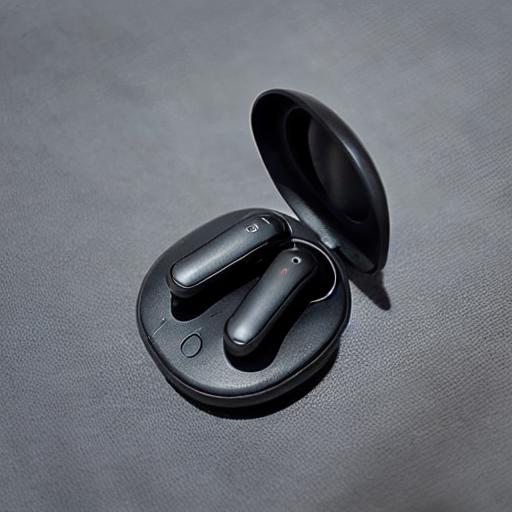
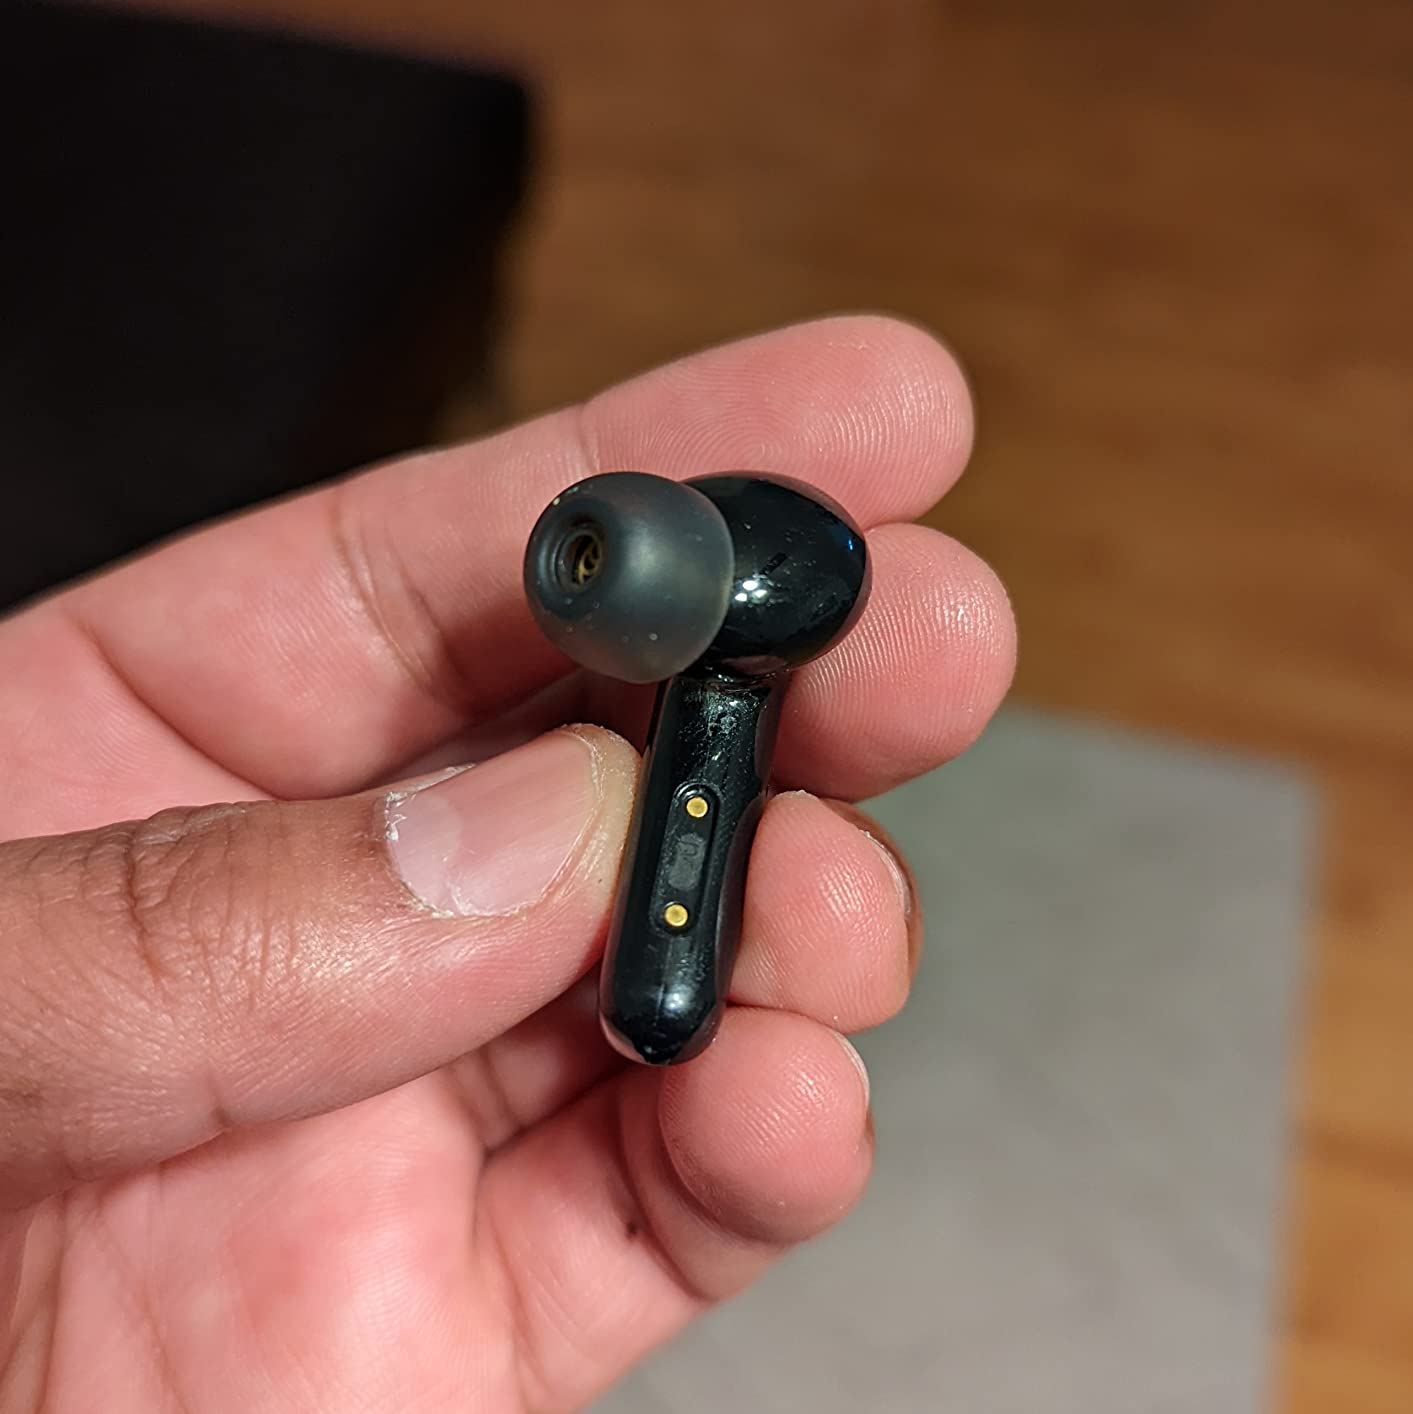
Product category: earbuds
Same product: no